Jim Neversink

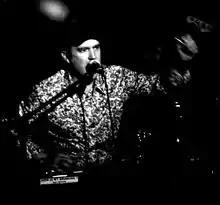
Neversink performing at Mojo, Copenhagen, February 2010

Jim Neversink (born Michael James Whitehead; 16 June 1969) is a South African musician, singer and songwriter. His musical style spans indie rock, country, americana and punk.